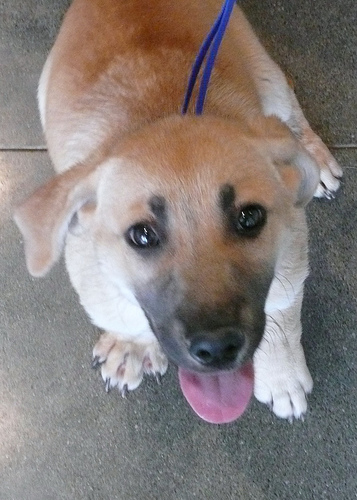
Animal: dog
Breed: basset hound